Jules Sottas

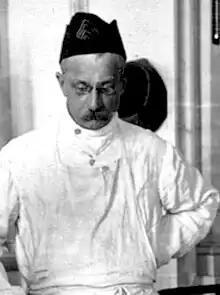
Jules Sottas

Jules Sottas (22 May 1866, Paris – 28 September 1945, Paris) was a French neurologist.